Shane Perkins

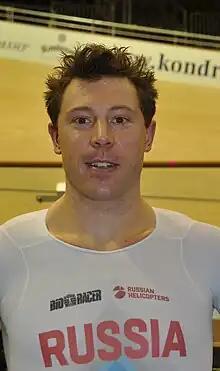
Shane Perkins (2018)

Shane Perkins (born 30 December 1986) is an Australian and Russian (since 17 August 2017) professional track cyclist.